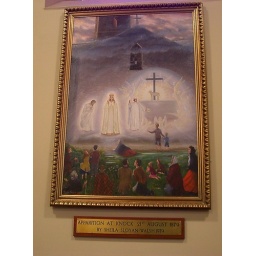
CIMG0075 Painting on wall of old church in Knock